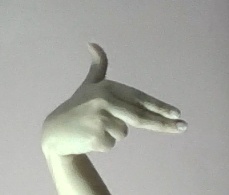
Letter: ghain